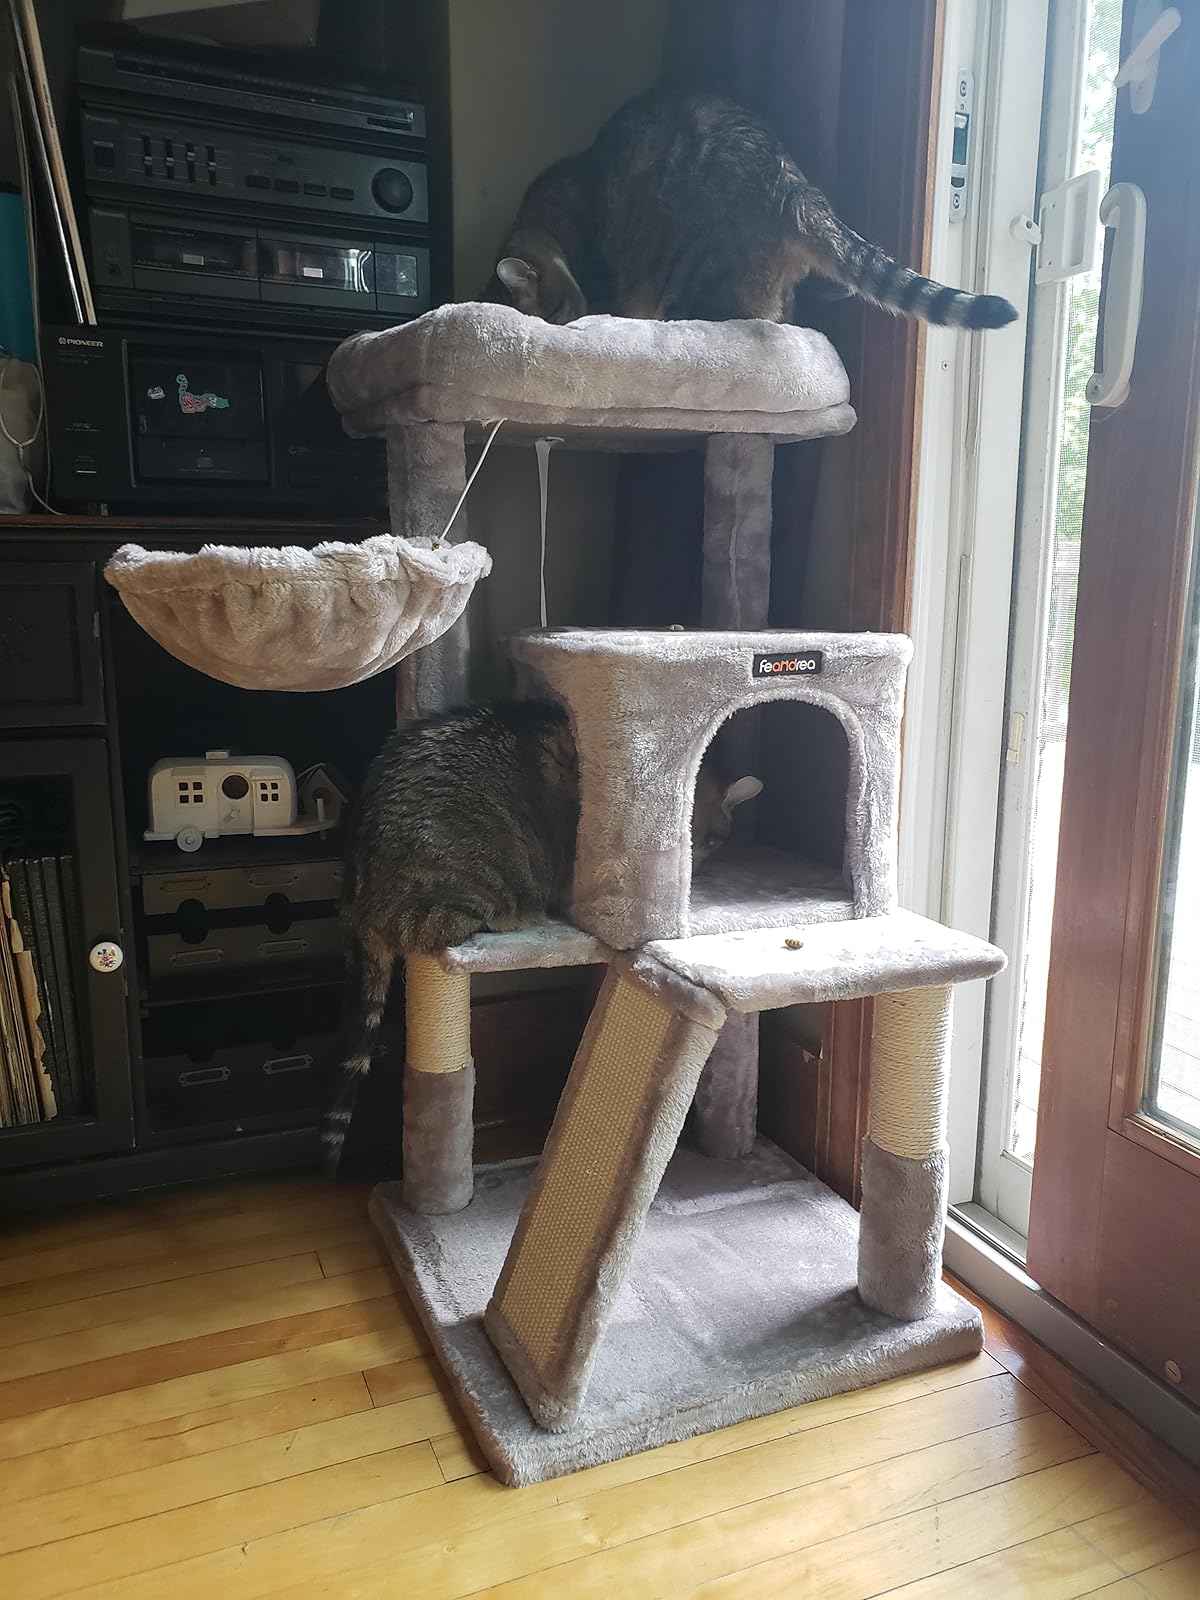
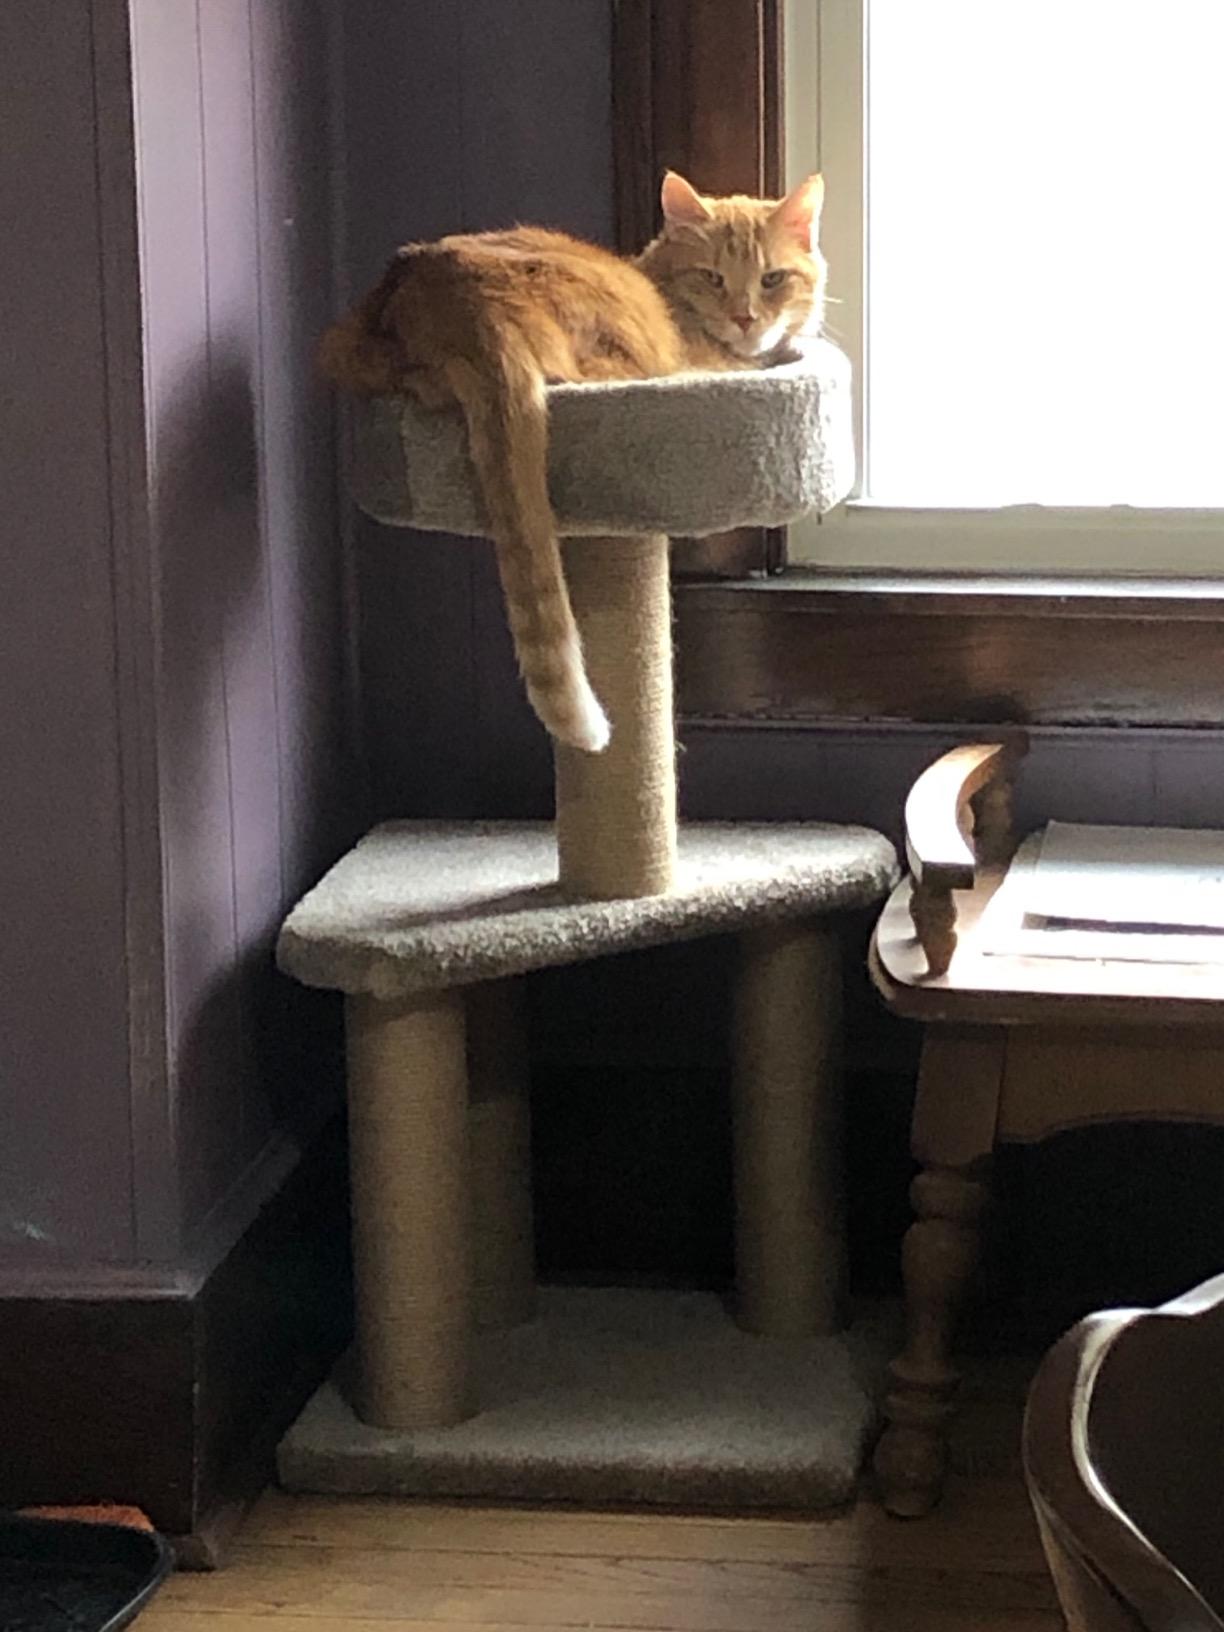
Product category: items_cat tree
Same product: no